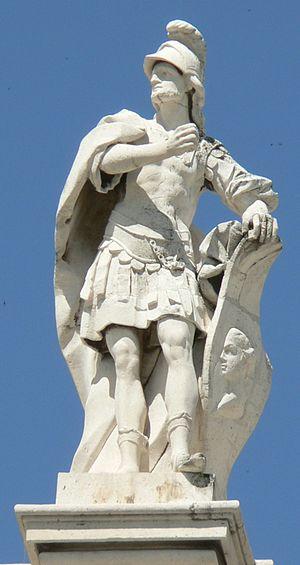
Statue de Teodorico I, roi wisigoth, sur la balustrade du Palais Royal de Madrid. Español: Estatua de Teodorico I, rey visigodo, en la balaustrada del Palacio Real de Madrid.
Cet article dresse la liste chronologique des souverains wisigoths.